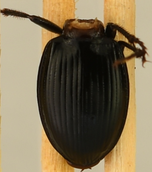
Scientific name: Cyclotrachelus torvus
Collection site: Northern Great Plains Research Laboratory Site (NOGP), plot NOGP_009